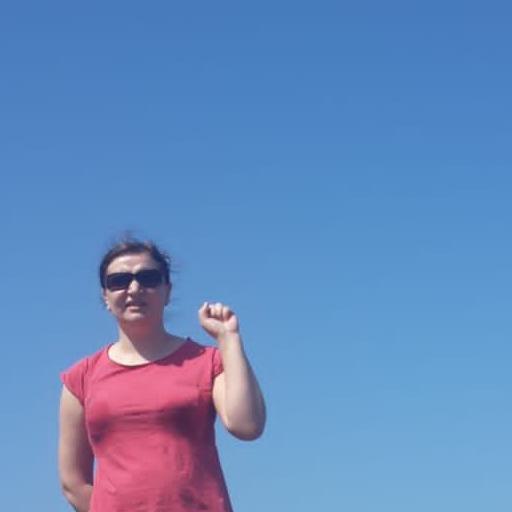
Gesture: fist